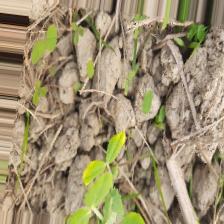
Label: Ascochyta blight